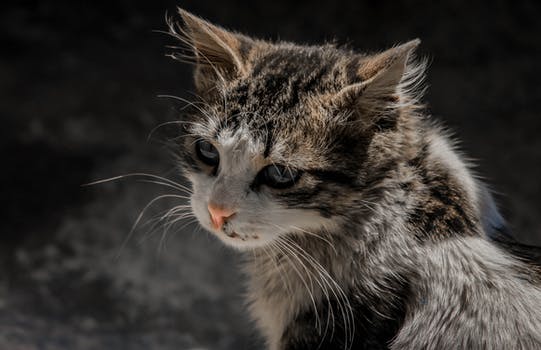
Label: No Watermark